Brad Carlton

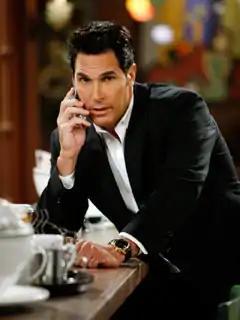
Don Diamont as Brad Carlton

Brad Carlton is a fictional character from the CBS soap opera "The Young and the Restless", portrayed by Don Diamont. The character became a mainstay on the series for over 20 years. He was known for his relationships with Traci Abbott, Ashley Abbott and Victoria Newman, as well as his business rivalries with Jack Abbott and Victor Newman. In 2009, the character drowned in a frozen lake.